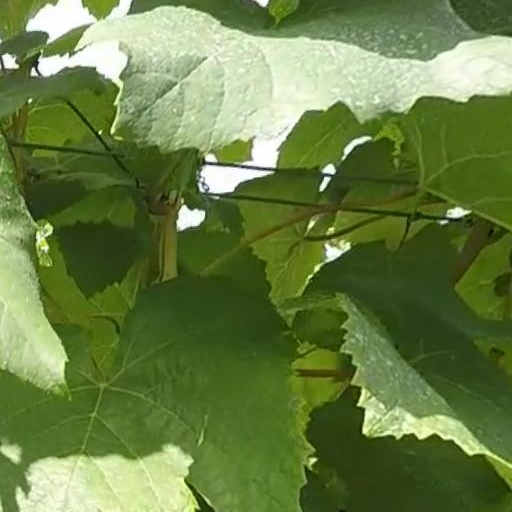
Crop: grape